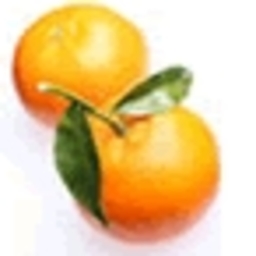
Label: Orange